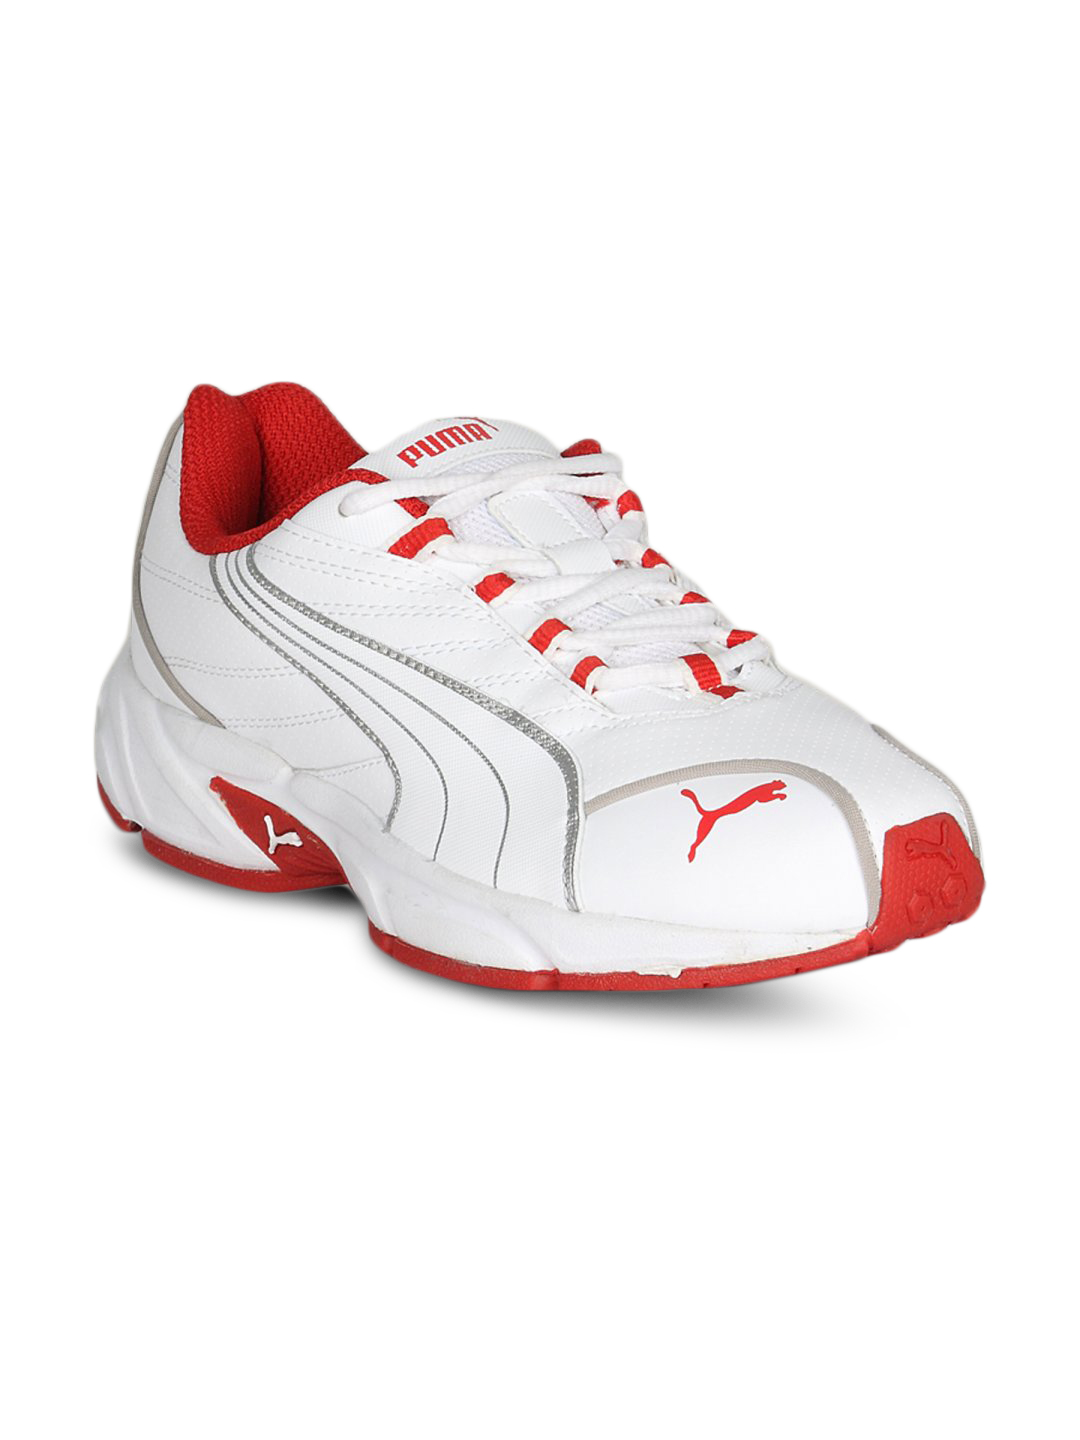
Puma Unisex Diemos White Red Shoe
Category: Footwear / Shoes / Sports Shoes
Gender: Unisex
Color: White
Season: Summer 2011
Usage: Sports